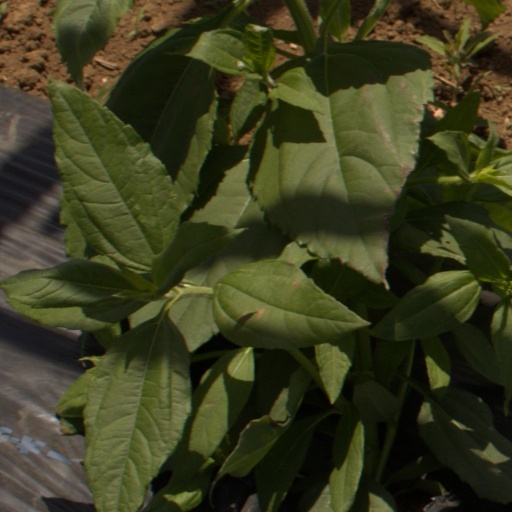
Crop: Jerusalem artichoke